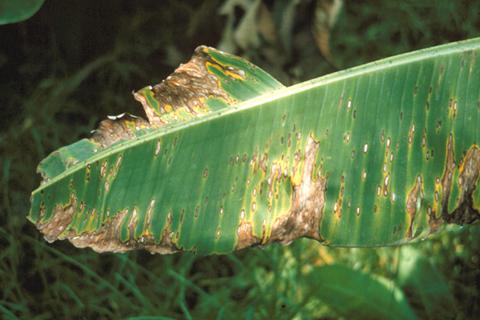
Plant: Banana
Disease: banana black leaf streak